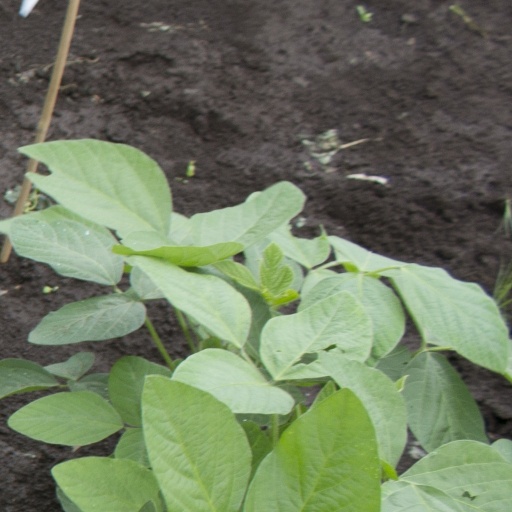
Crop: soybean